List of birds of Panama

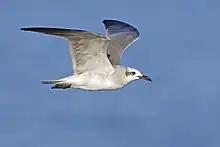
Laughing gull is the most common of Panama's gulls.

The jacanas are a group of waders which are found throughout the tropics. They are identifiable by their huge feet and claws which enable them to walk on floating vegetation in the shallow lakes that are their preferred habitat.